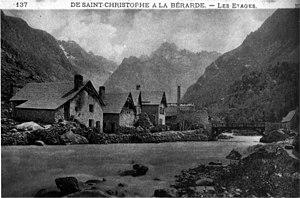
Saint-Christophe-en-Oisans est une commune française située dans le département français de l’Isère, en région Auvergne-Rhône-Alpes.